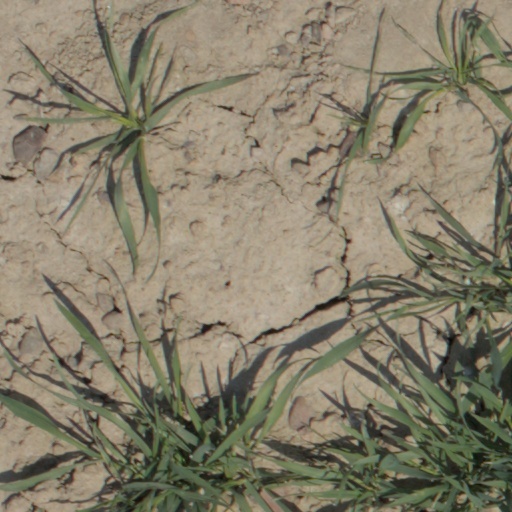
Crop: wheat